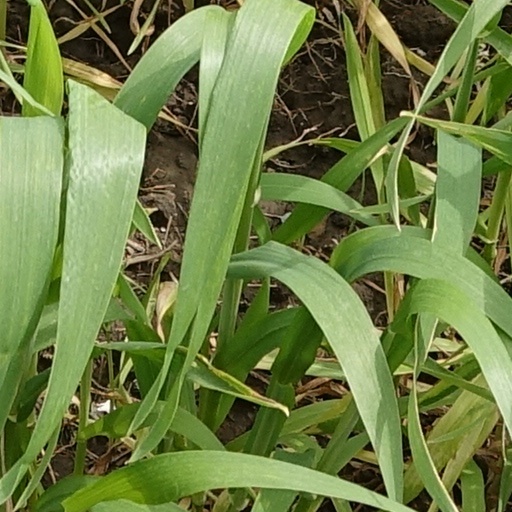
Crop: wheat